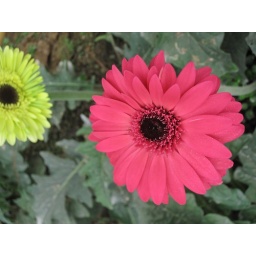
Dalat is considered the flower capital of Vietnam. Much of the city is covered in green houses.